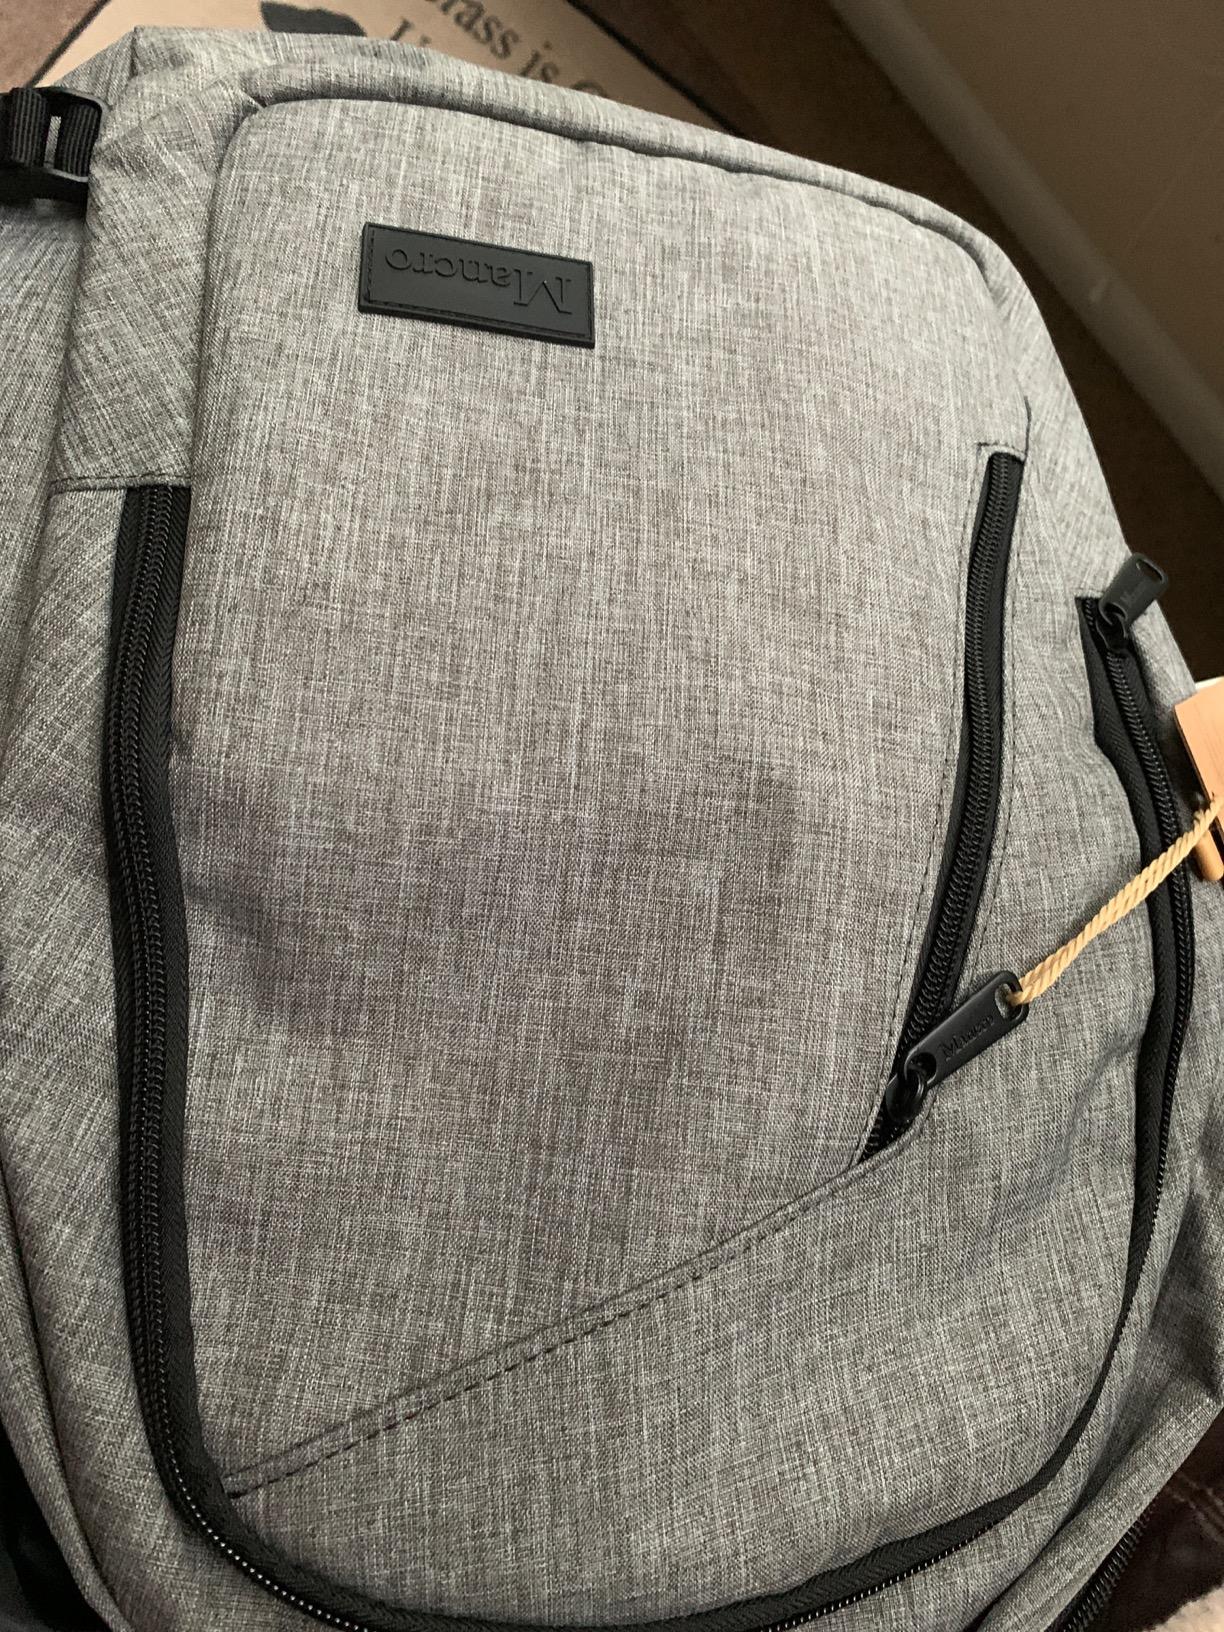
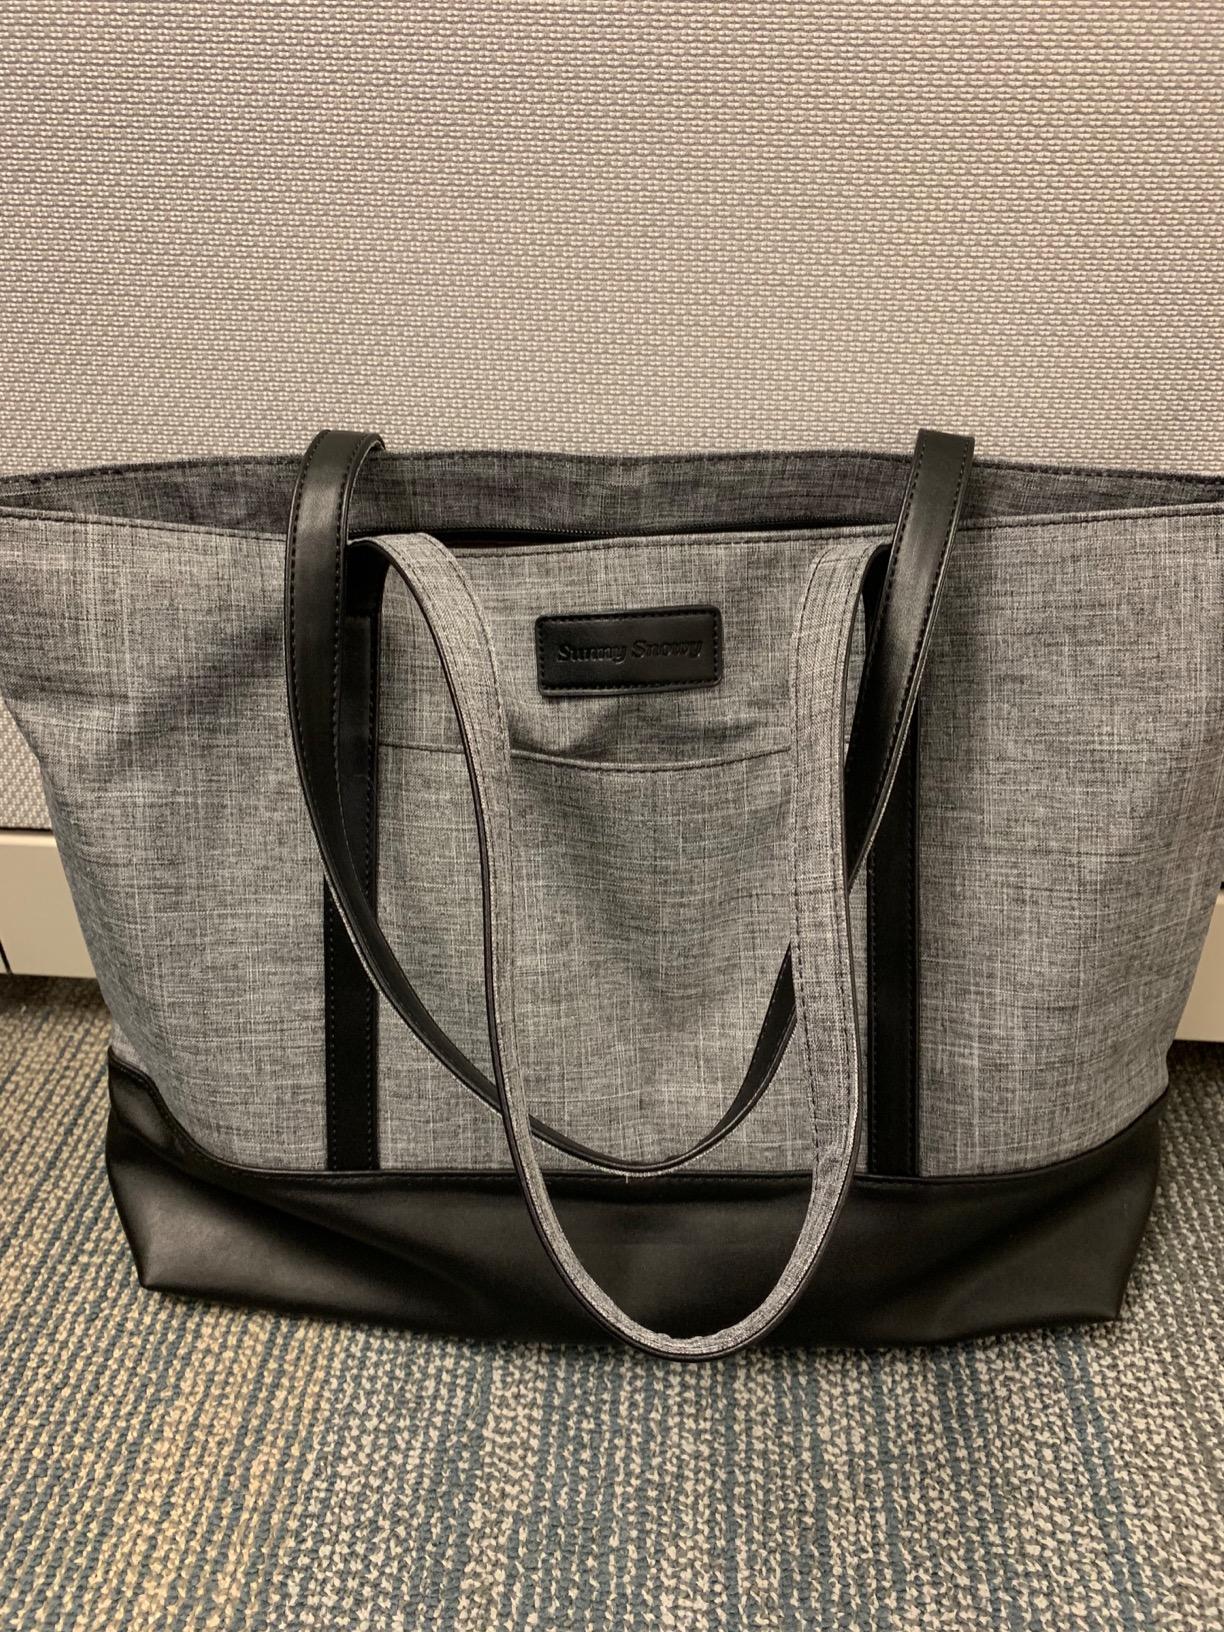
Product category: bag
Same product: no